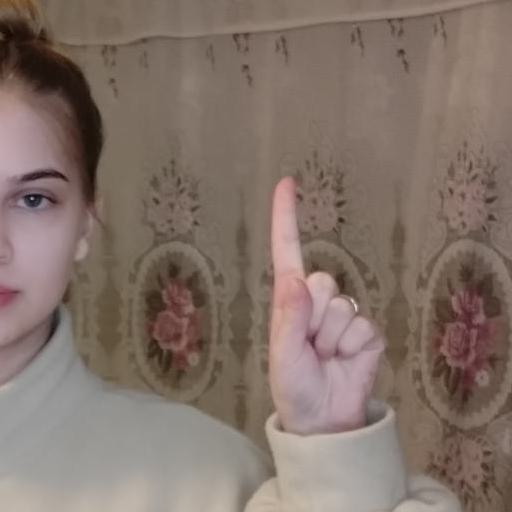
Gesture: one